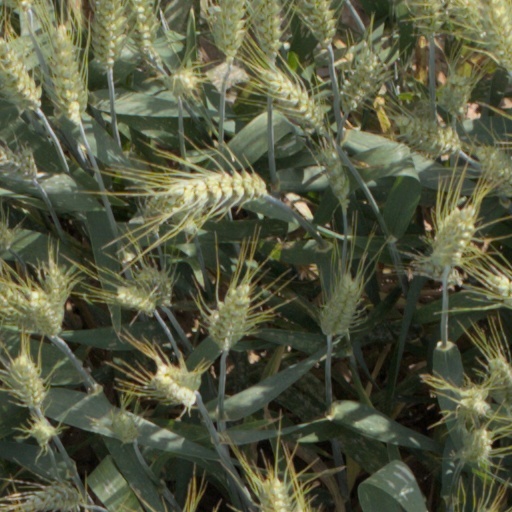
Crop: wheat